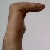
The image shows a hand gesture representing a space in Indian Sign Language.